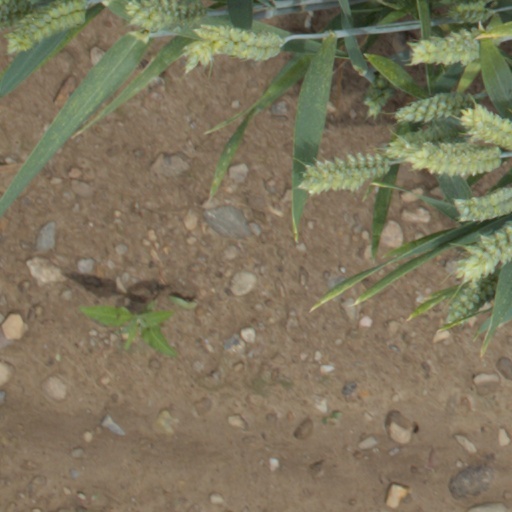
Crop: wheat